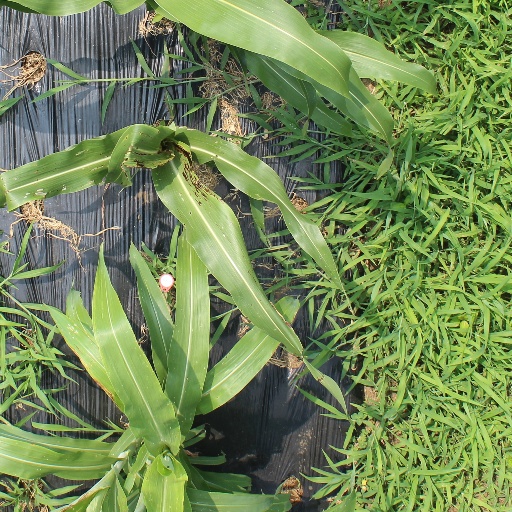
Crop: sorghum